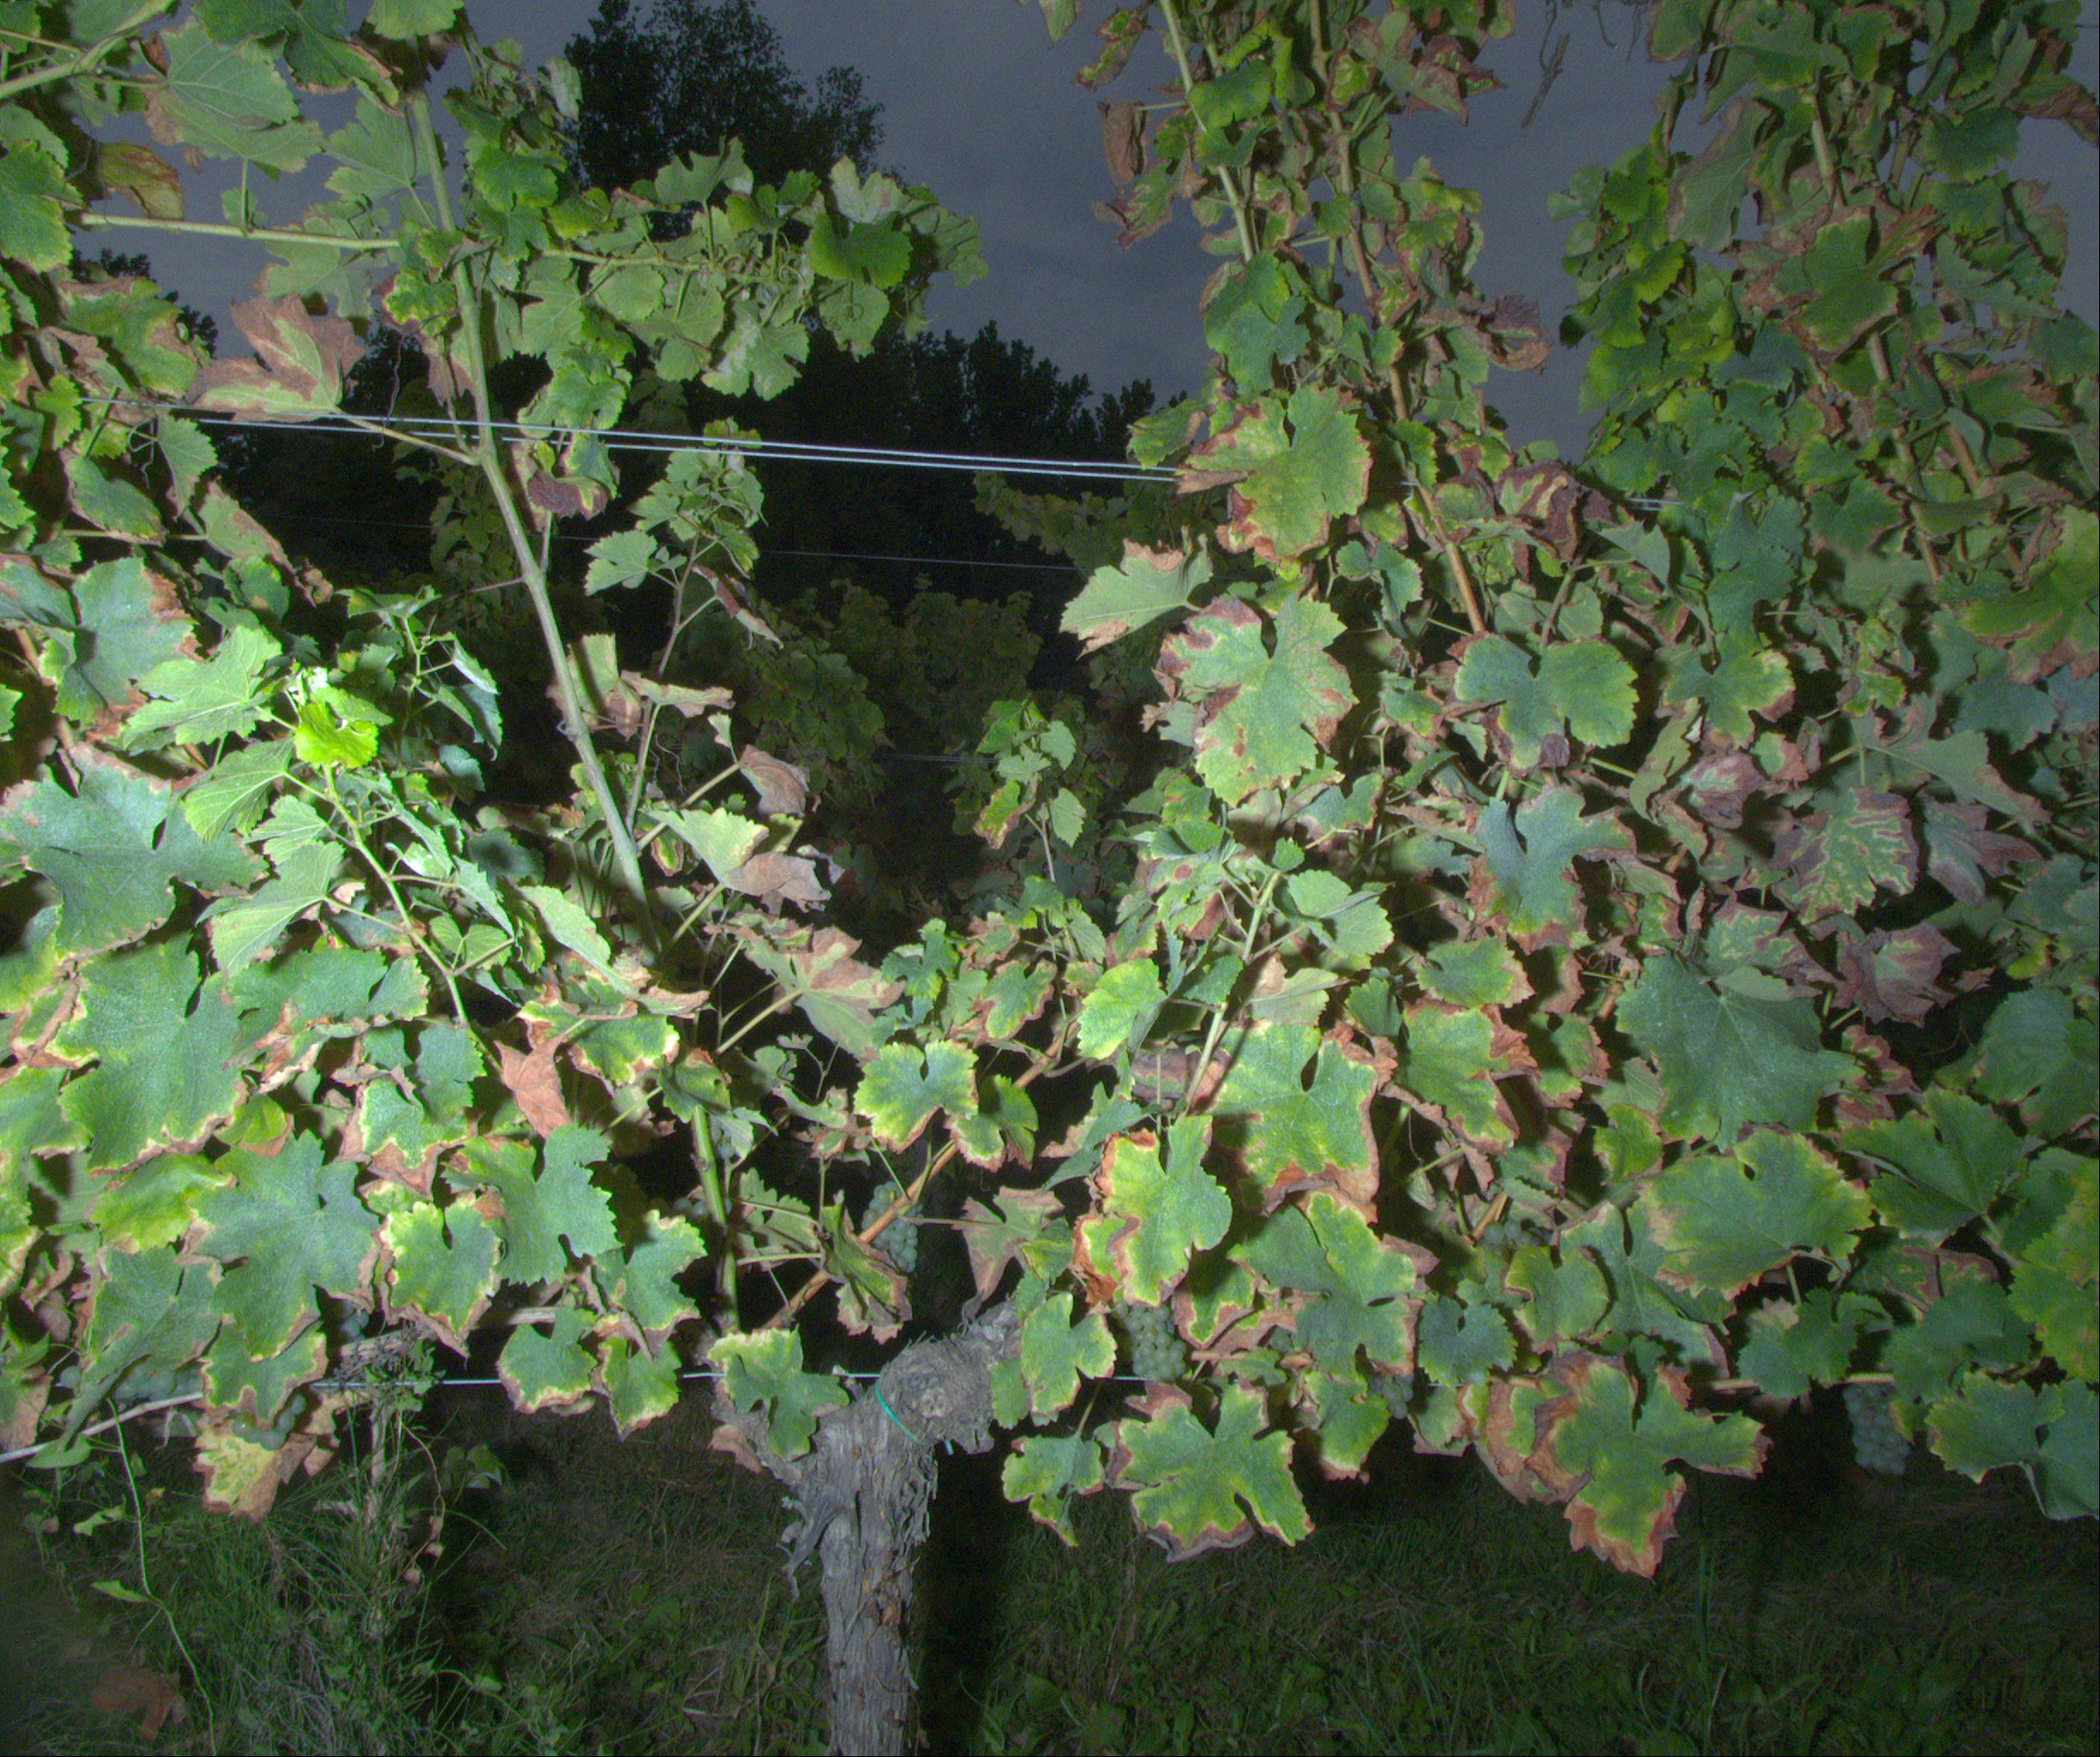
Grape variety: sauvignon-blanc
Disease: esca